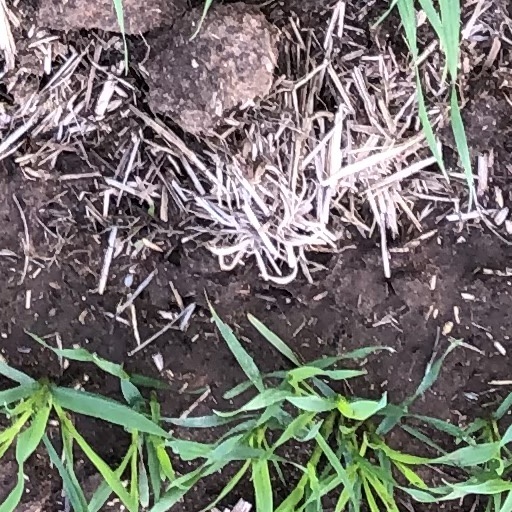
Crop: wheat